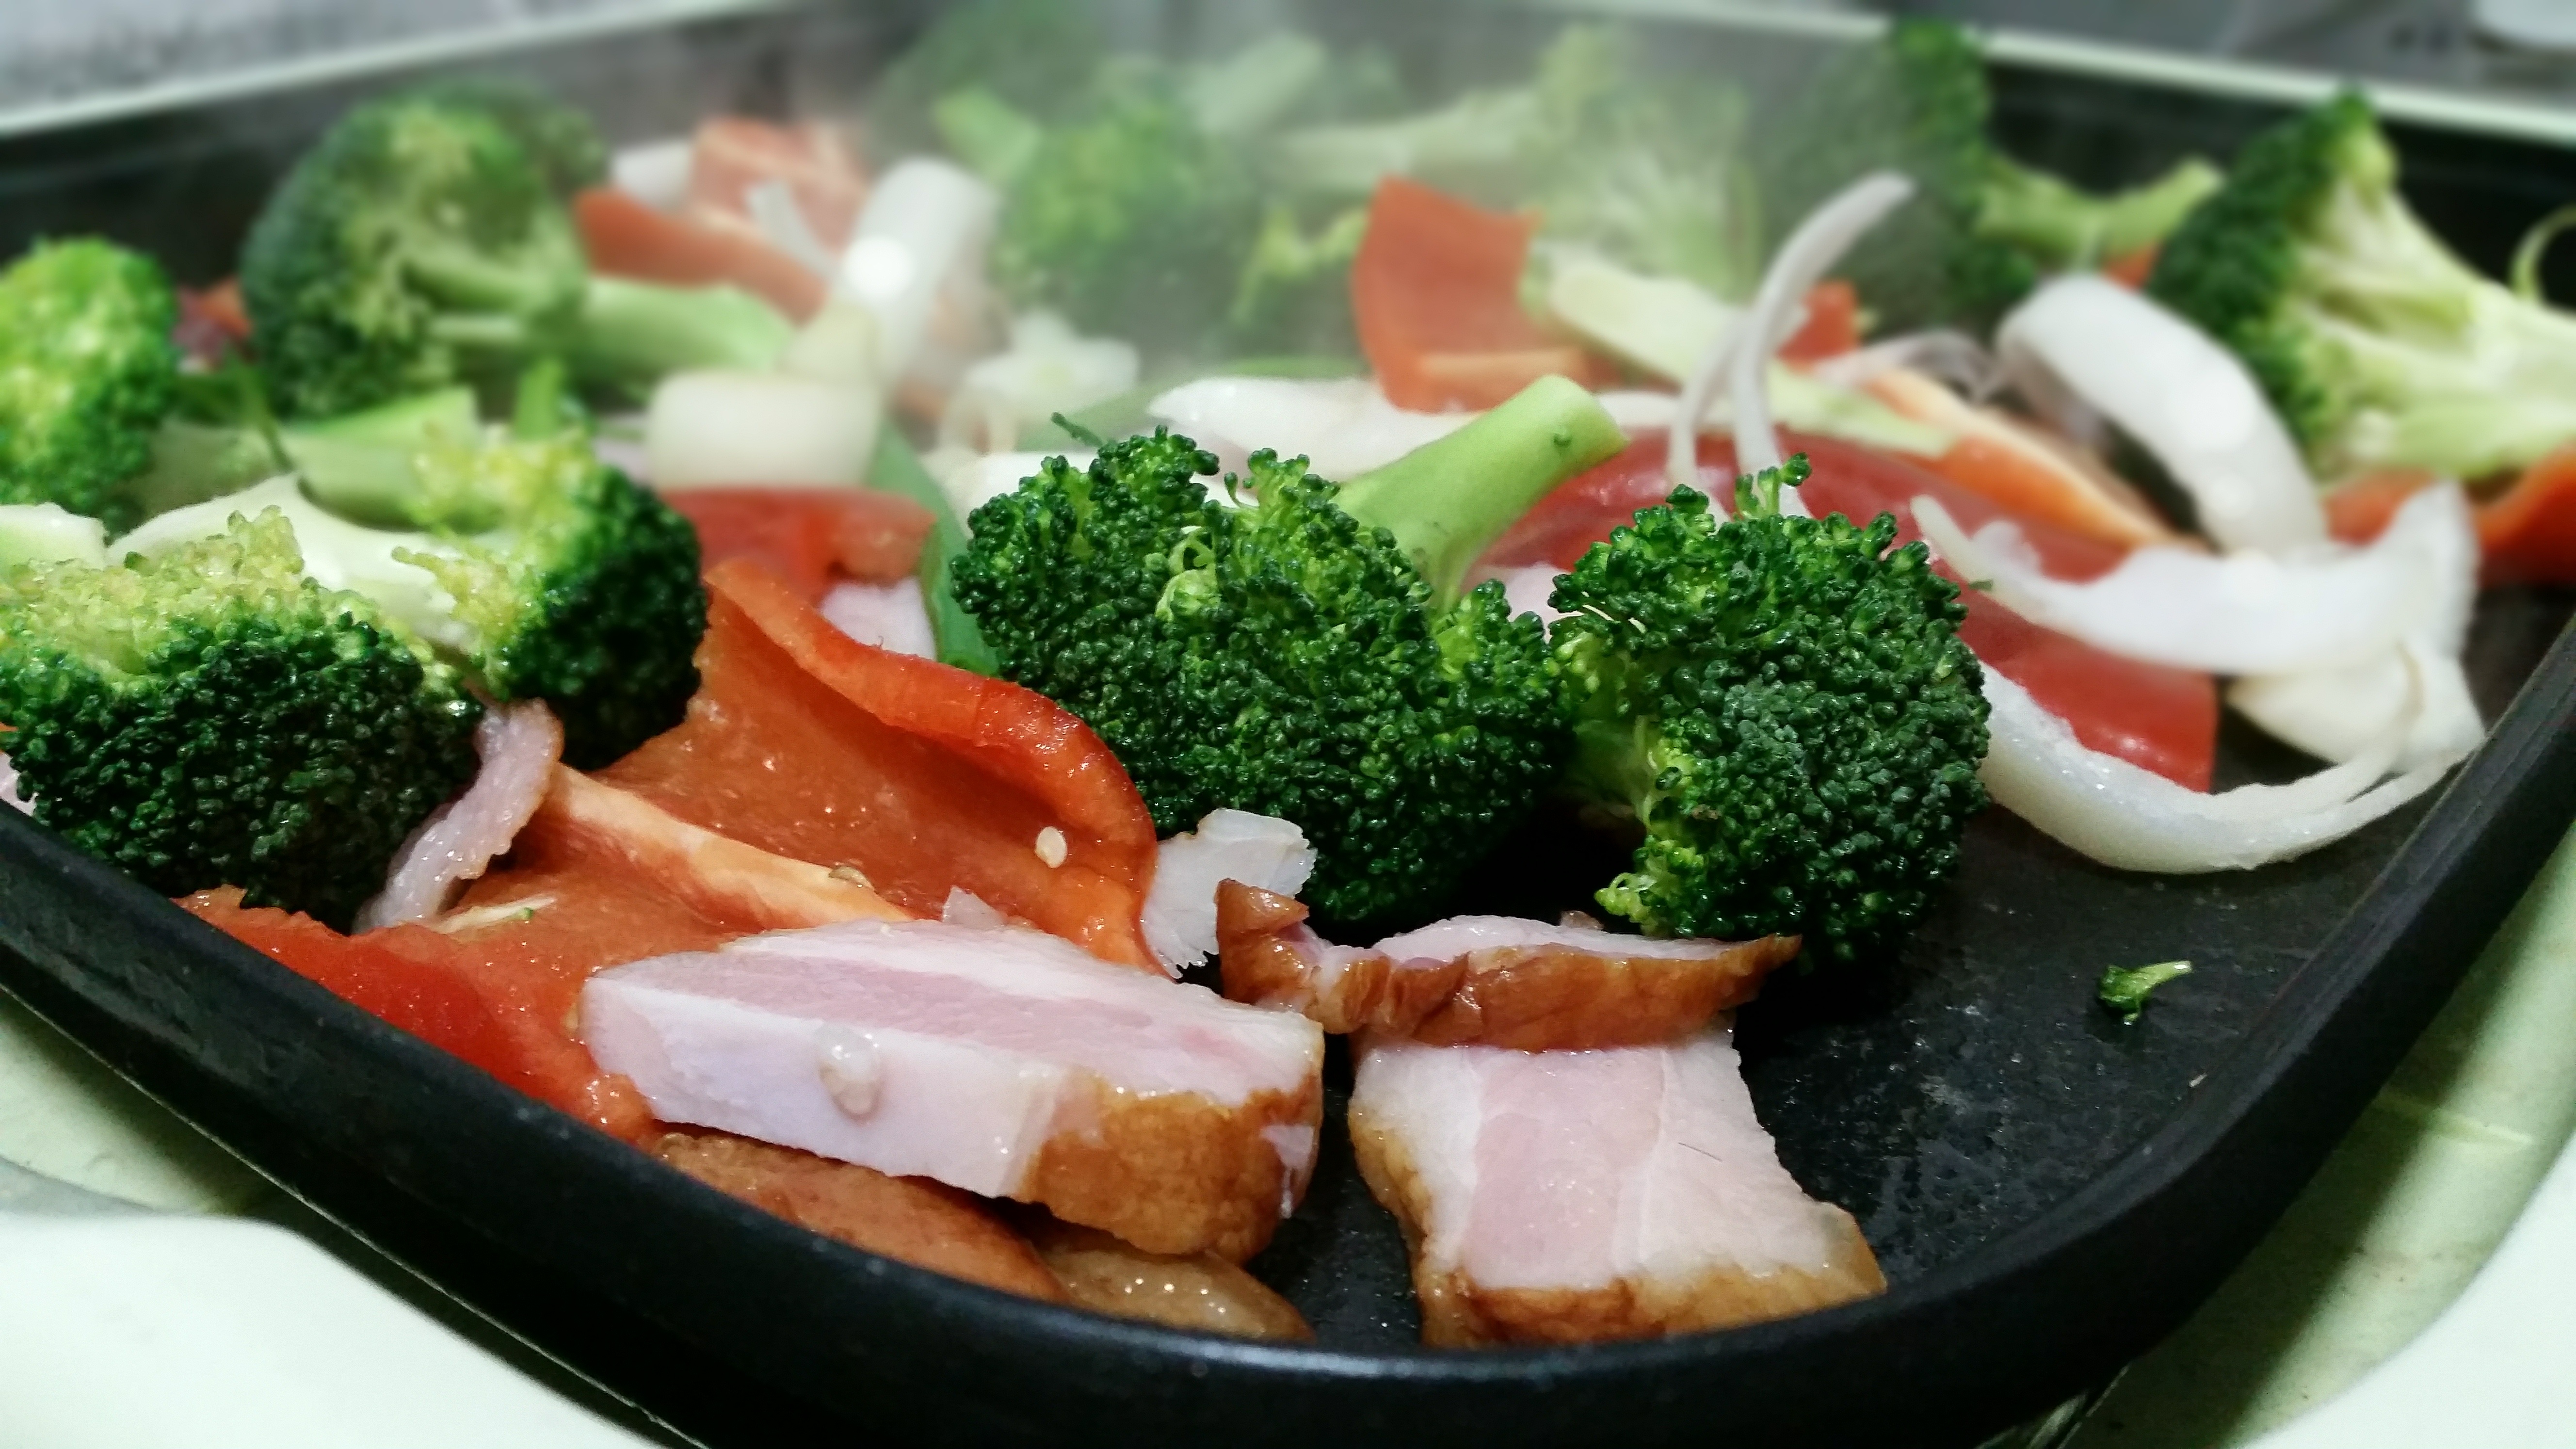
dish, meal, food, salad, cooking, produce, vegetable, fish, gourmet, meat, lunch, cuisine, cook, grill, asian food, tasty, delicious food, grilled, hors d oeuvre